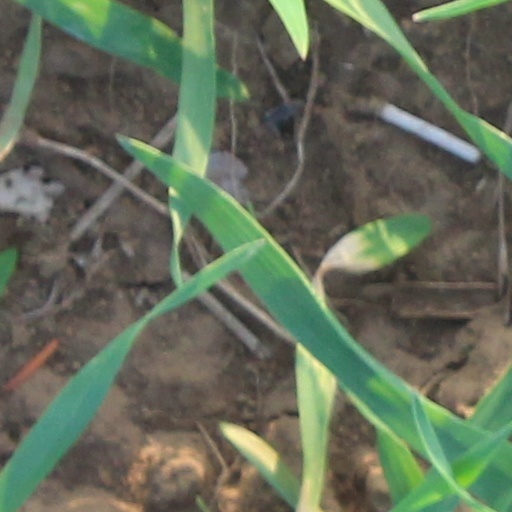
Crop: wheat